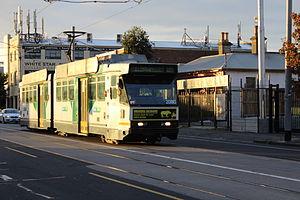
Essendon est une banlieue de Melbourne située à 10 kilomètres au nord-ouest du quartier central des affaires. Elle fait partie de la Ville de la vallée Moonee. Au recensement de 2011, Essendon avait une population de 18 852 habitants. Sa superficie est de 6,2 km².